Jeremiah Chamberlain

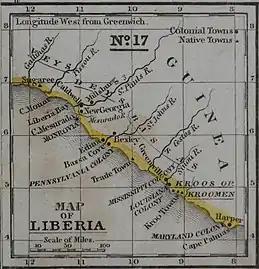
An 1839 map of the Colony of Liberia, which shows a "Mississippi Colony"

Chamberlain moved to Mississippi and began his efforts to open a school in mid-1828. During this time, he preached at Bethel Presbyterian Church in Alcorn. After presenting his plans to the Mississippi Presbytery, the school was approved and the PCUSA opened Oakland College in Claiborne County on May 14, 1830, with Chamberlain as president. Its initial enrollment was three students, all of whom had come to Oakland from Louisiana, though it grew to 65 students by the end of the first term. The college received a charter from the Mississippi Legislature in 1831. A donation of $20,000 by John Ker allowed Oakland to establish an endowed professorship in theology in 1837; the minister S. Beach Jones was the first person permanently appointed to the position, though he had left to take a pastorate in New Jersey by October 1838. By 1839, the college's assets had grown to include a campus of , nineteen buildings, and an endowment approaching $100,000 (equivalent to $ million in ). Oakland received one of the largest donations to any antebellum Mississippi school, a $50,000 gift from the Natchez, Mississippi, businessman David Hunt, who donated roughly $150,000 in total to the school over its lifetime. By 1850, Oakland had graduated roughly 100 students.